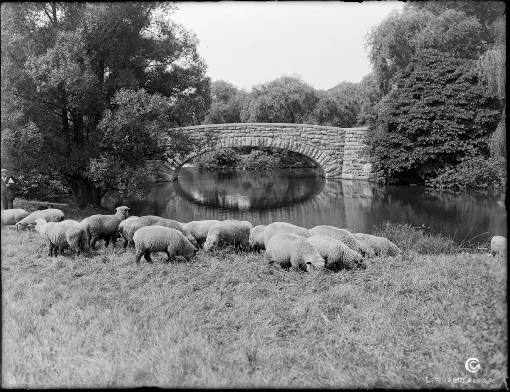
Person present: No